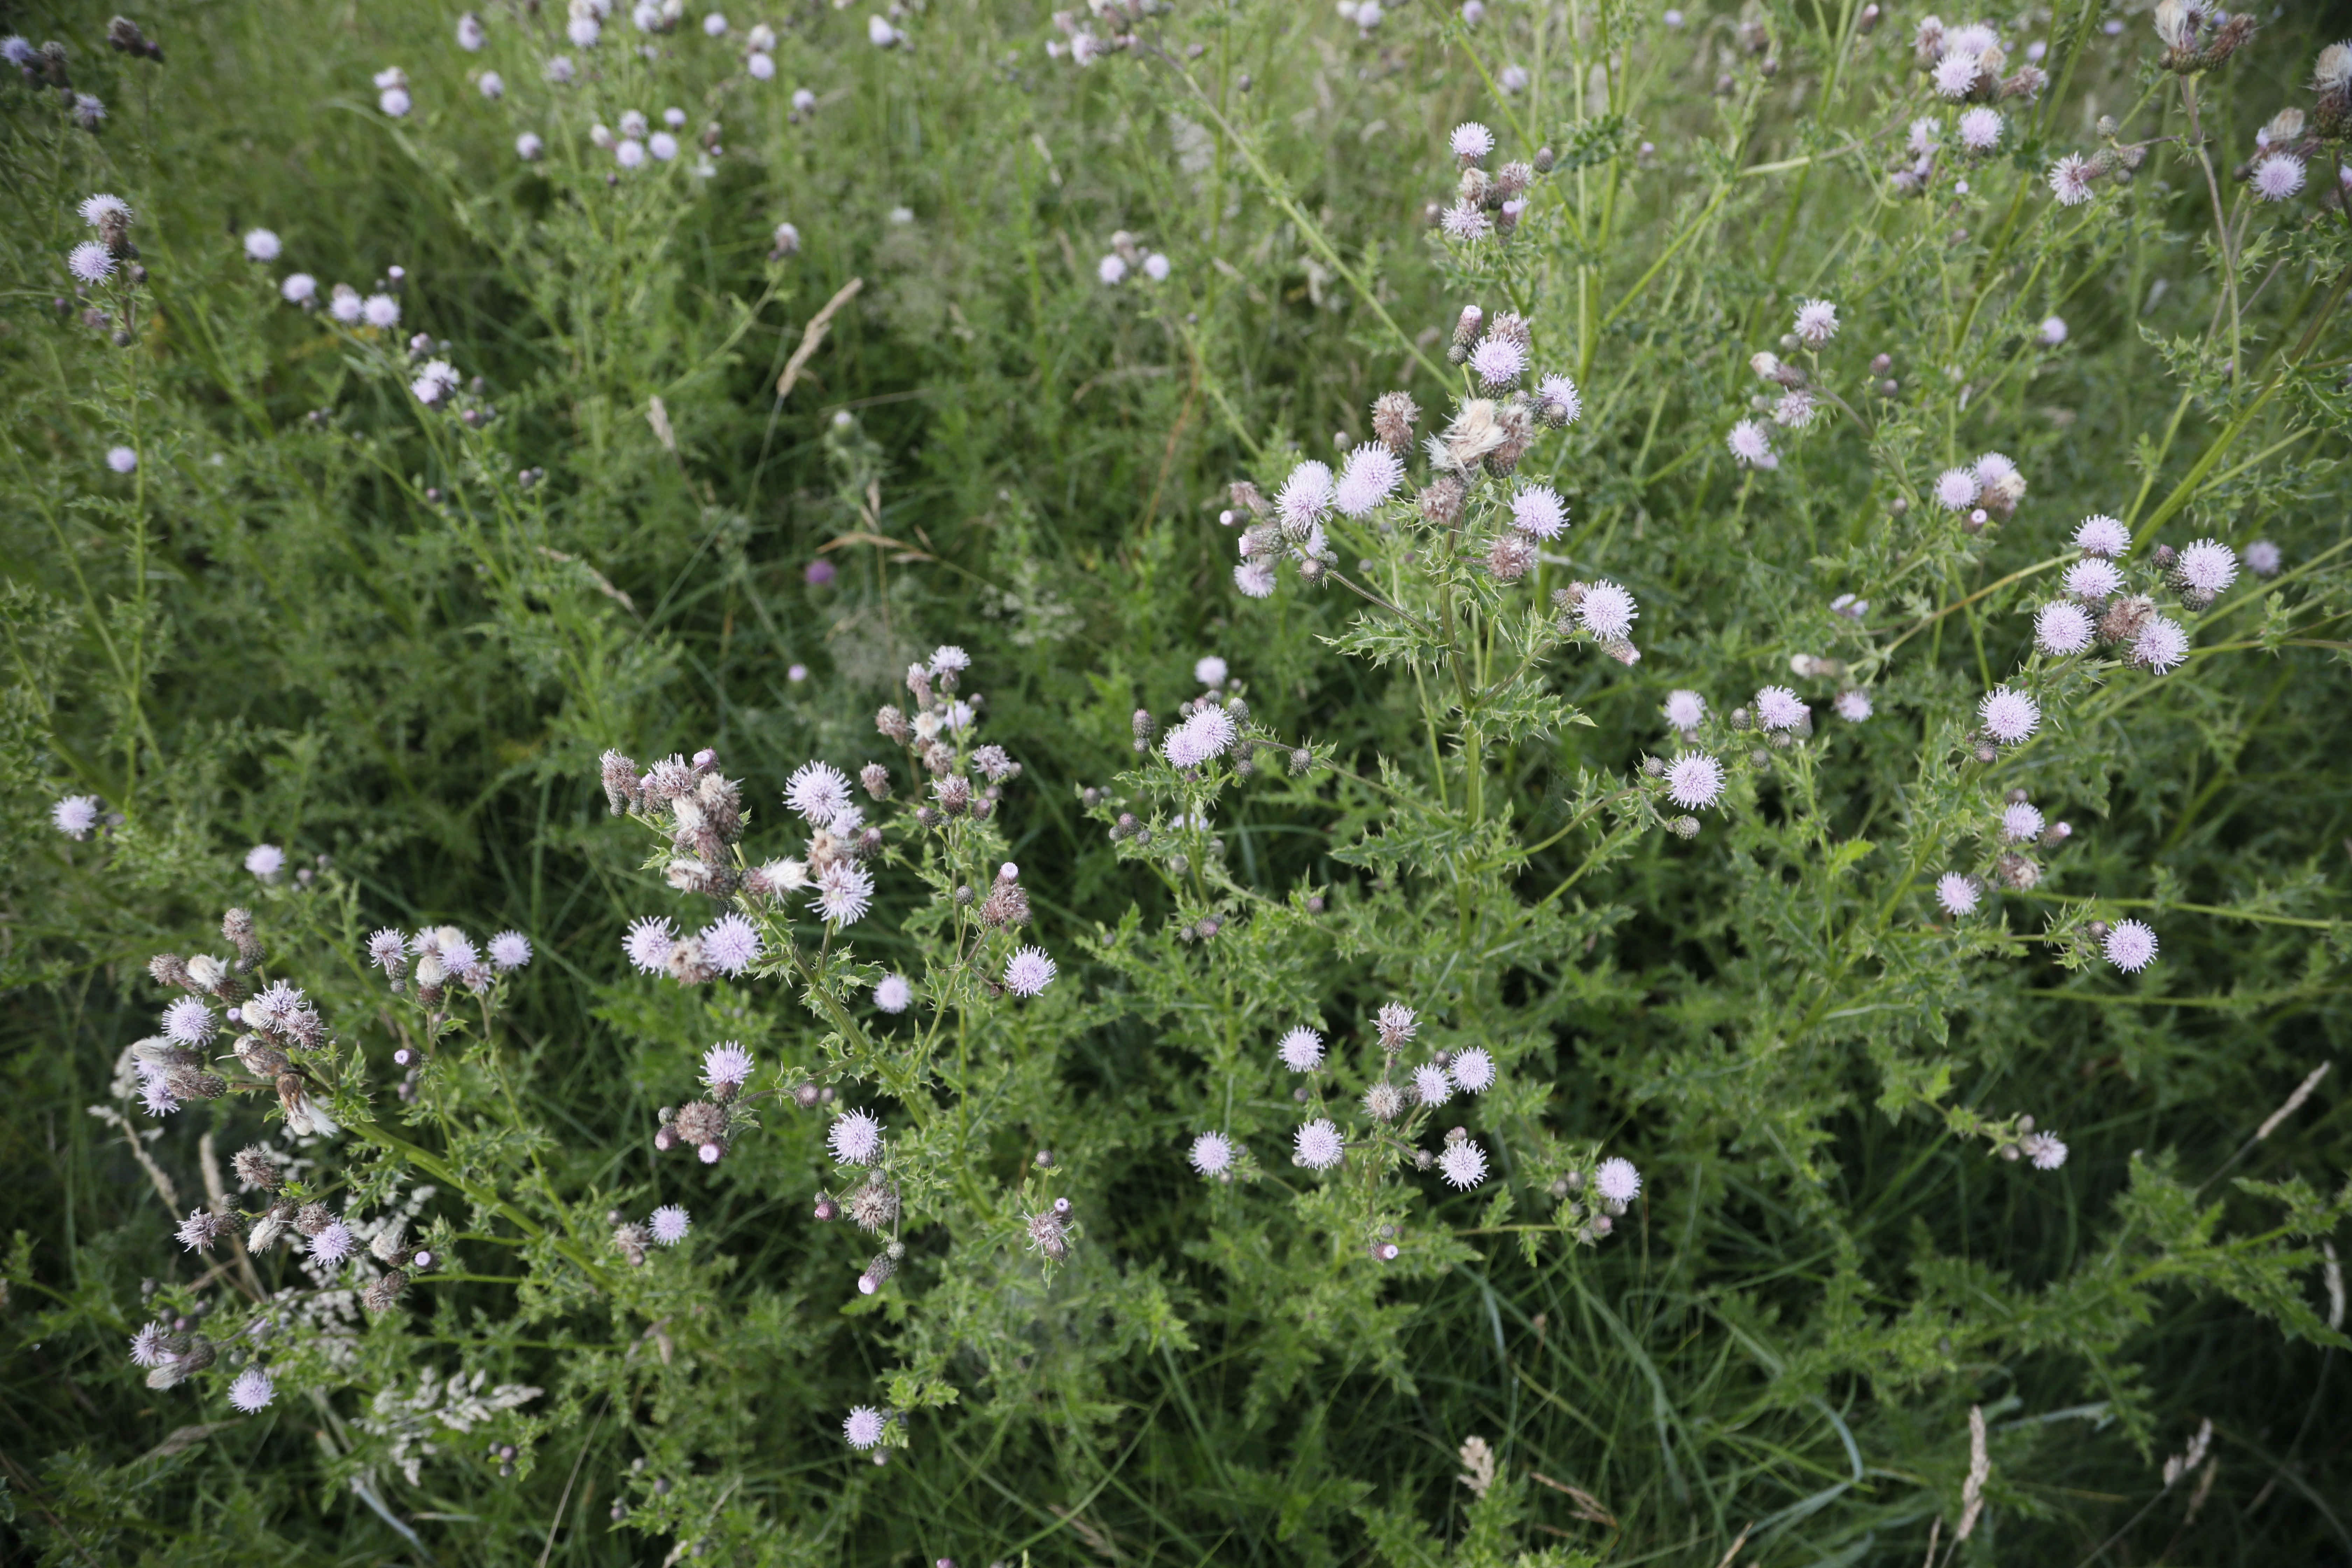
Plant species: Cirsium arvense